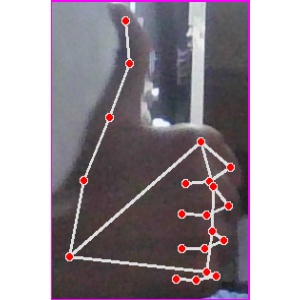
अक्षर: थ